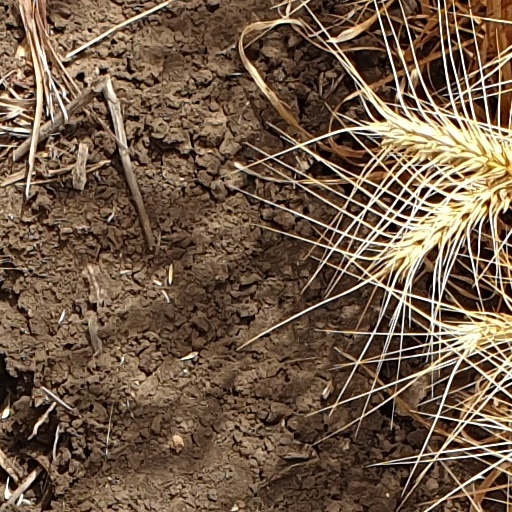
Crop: wheat